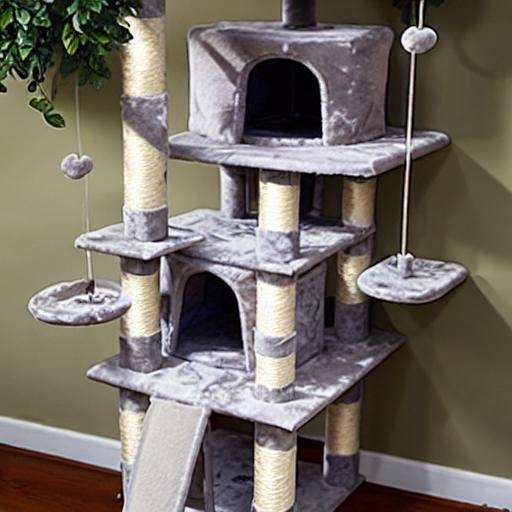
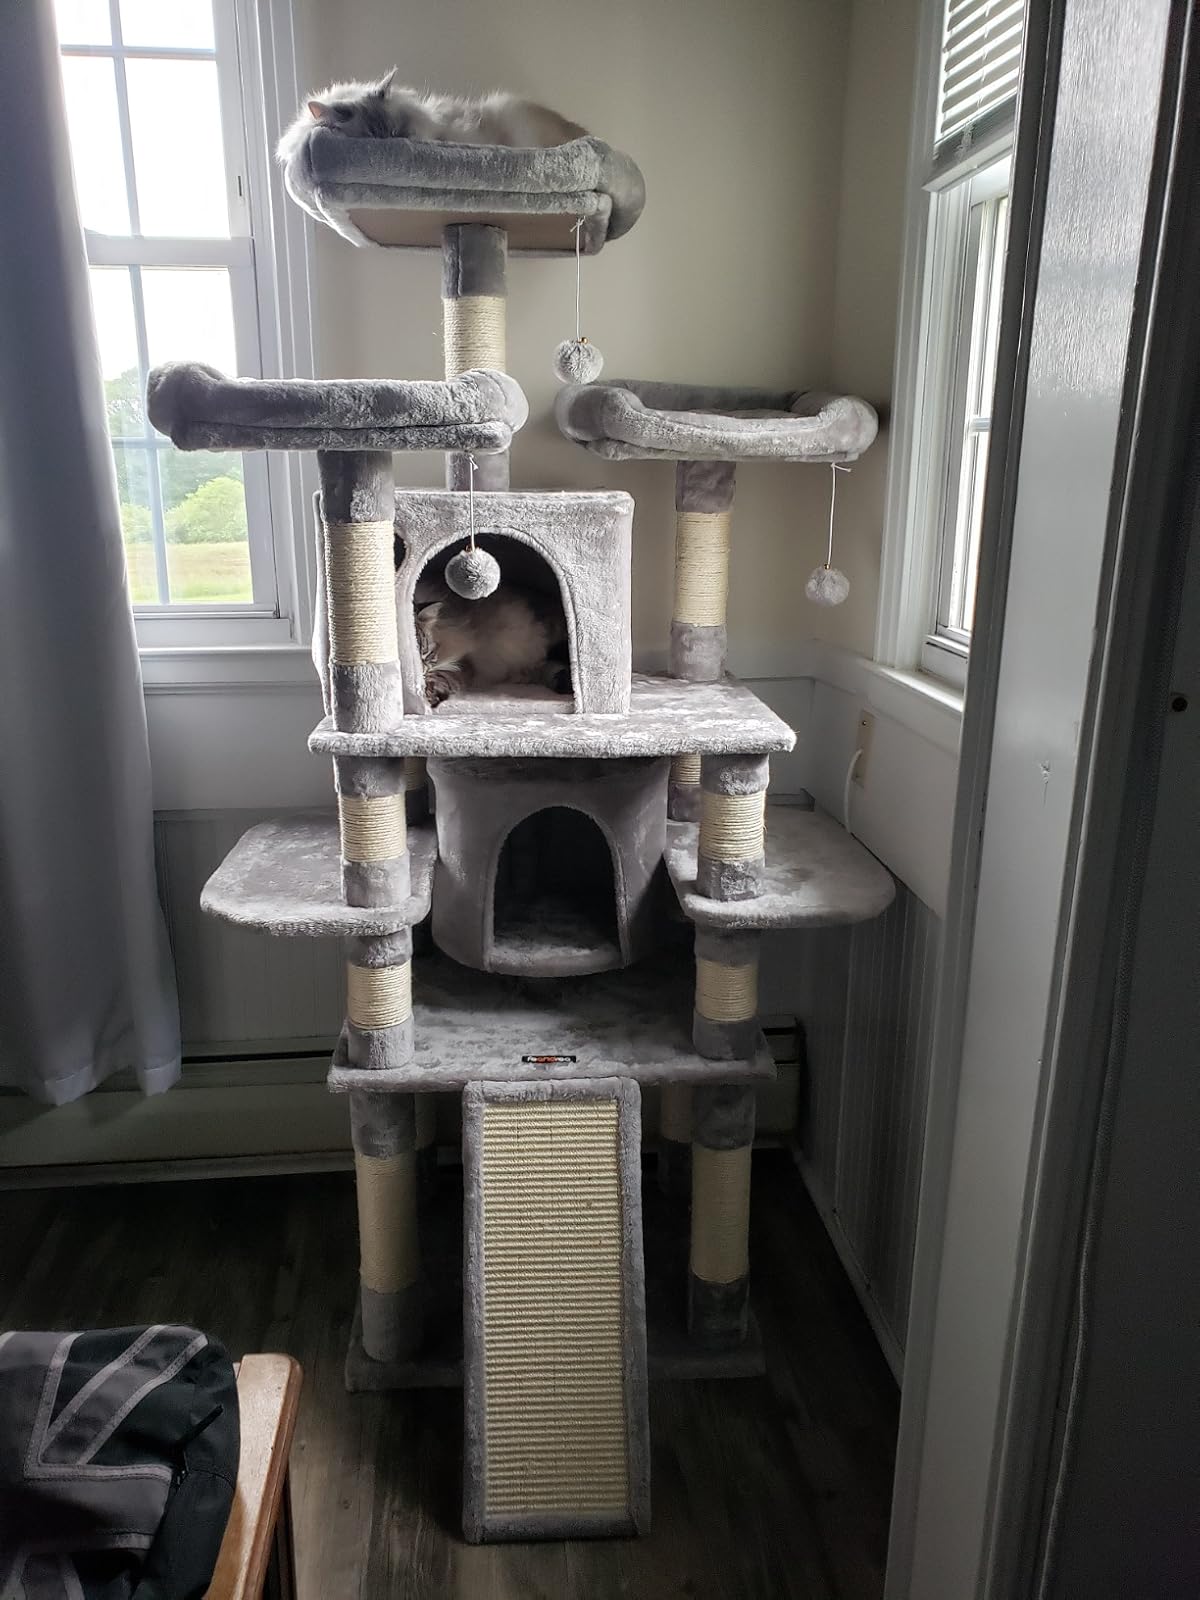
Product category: items_cat tree
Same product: no